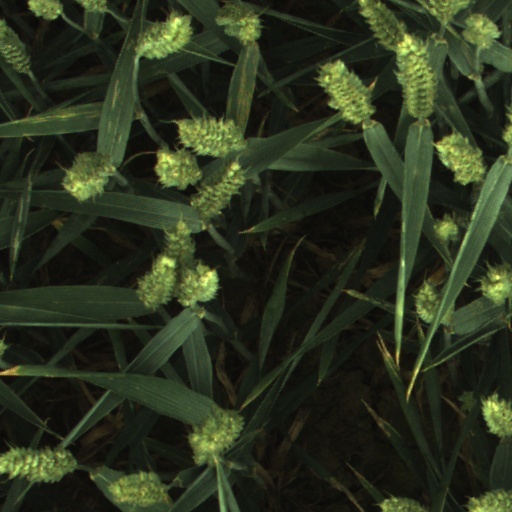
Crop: wheat